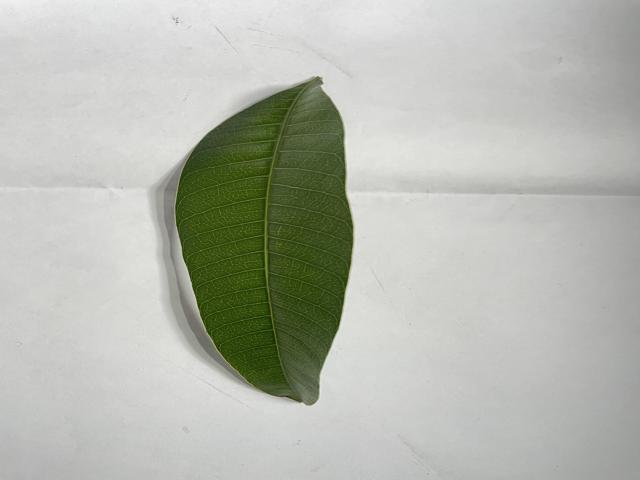
Mango leaf variety: Fazli